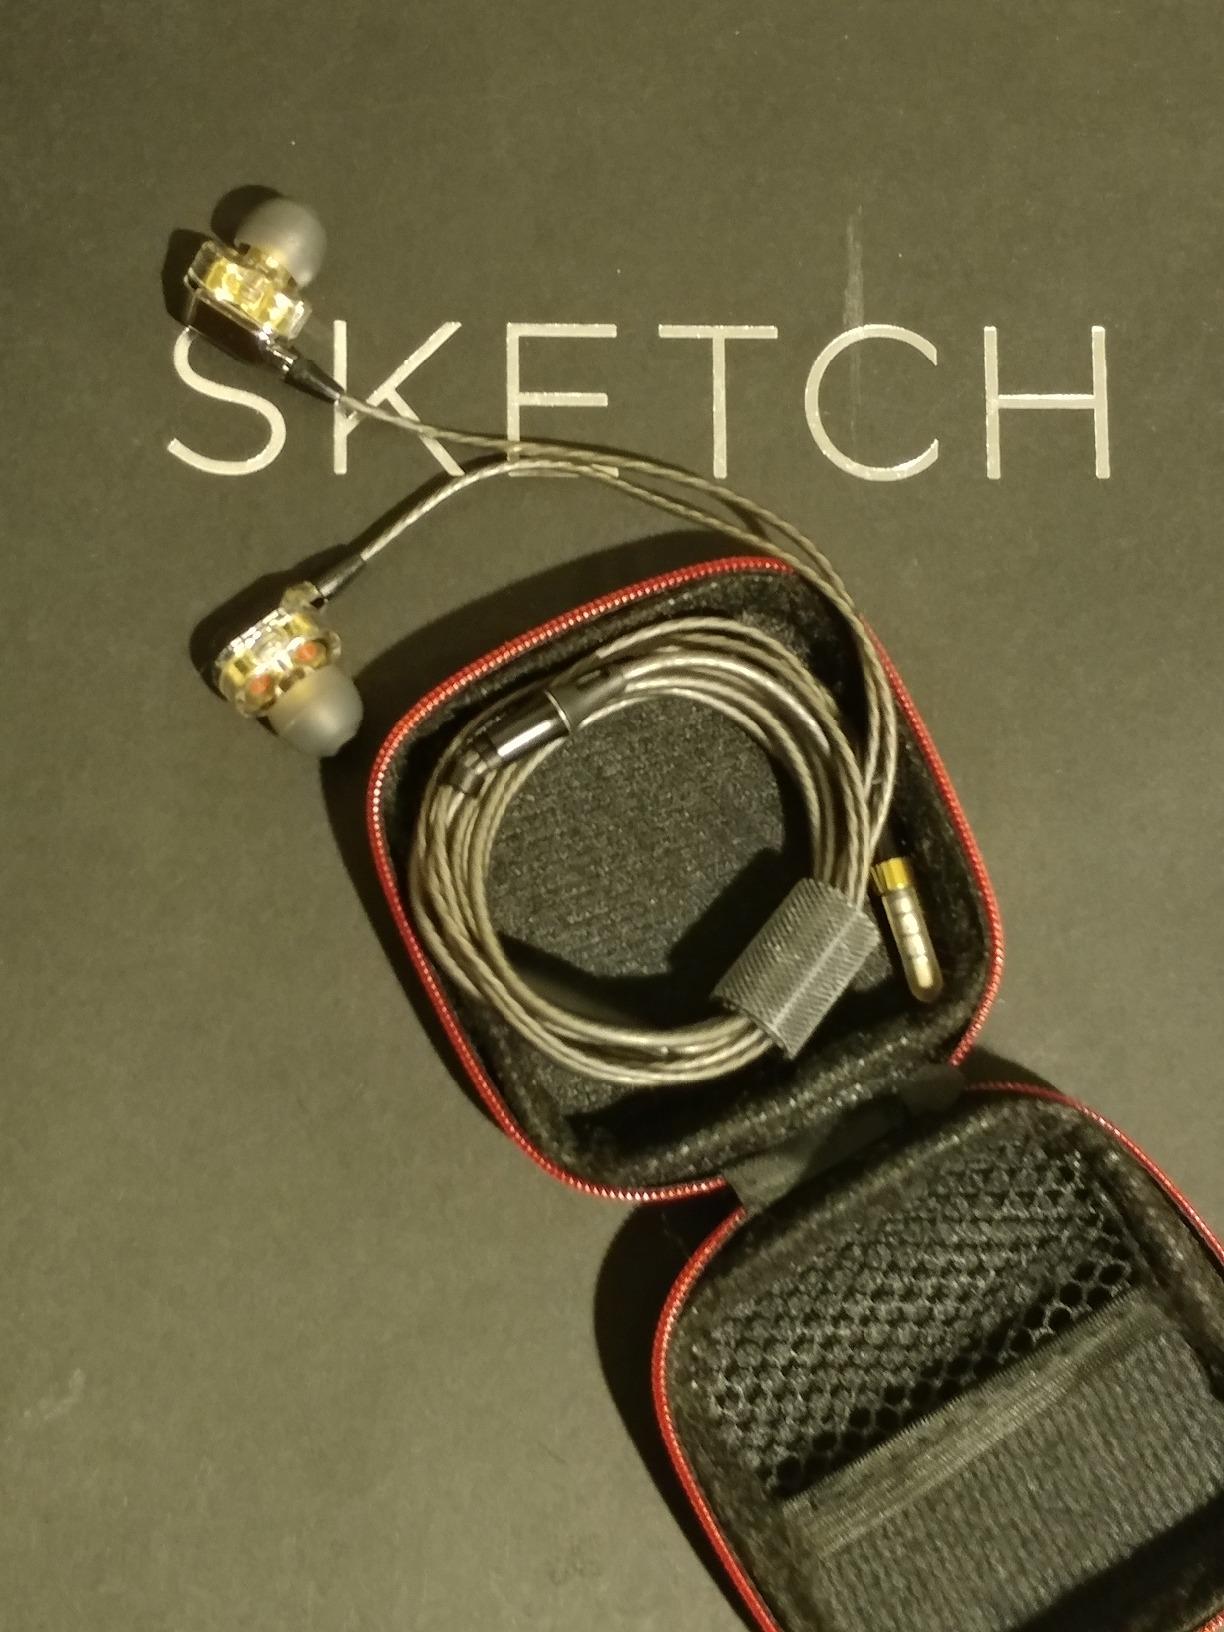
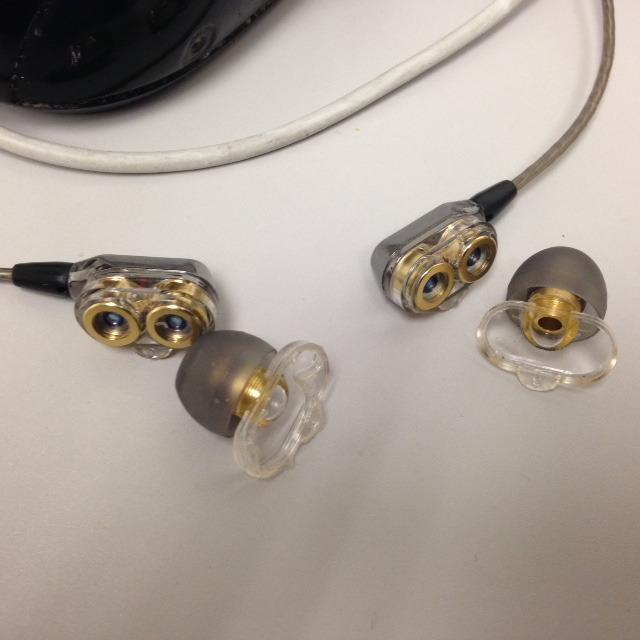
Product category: headphones
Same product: yes